Zurich

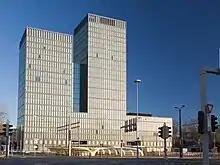
The high Sunrise Tower (2005) was the first approved high-rise building in twenty years.

There are people living in Zurich (as of ), making it Switzerland's largest city. Of registered inhabitants (in 2016), 32% (133,473) do not hold Swiss citizenship. Of these, German citizens make up the largest group with 8% (33,548), followed by Italians 3.5% (14,543). As of 2011, the population of the city, including suburbs, totaled 1.17 million people. The entire metropolitan area (including the cities of Winterthur, Baden, Brugg, Schaffhausen, Frauenfeld, Uster / Wetzikon, Rapperswil-Jona, and Zug) had a population of around 1.82 million people.